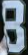
Number: 8